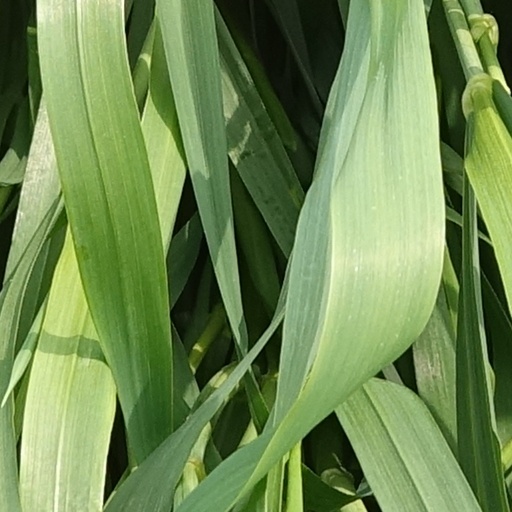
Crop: wheat